Cathinone

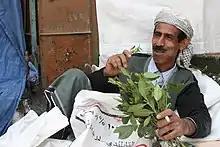
Man chewing khat

Over 20 million people in the Arabian Peninsula and East Africa chew khat leaves daily. It is an important piece of the culture and economy in this region, especially in Ethiopia (where khat is said to have originated), Kenya, Djibouti, Somalia and Yemen. Men usually chew it during parties or other social gatherings while smoking cigarettes and drinking tea. Farmers and other workers also use khat in the afternoon to reduce fatigue and hunger as the day goes on. It functions like the caffeine in a strong cup of coffee as an anti-fatigue drug. Students and drivers have been known to use it to stay alert for longer periods of time.